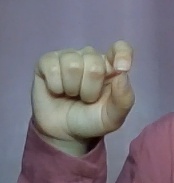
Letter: fa